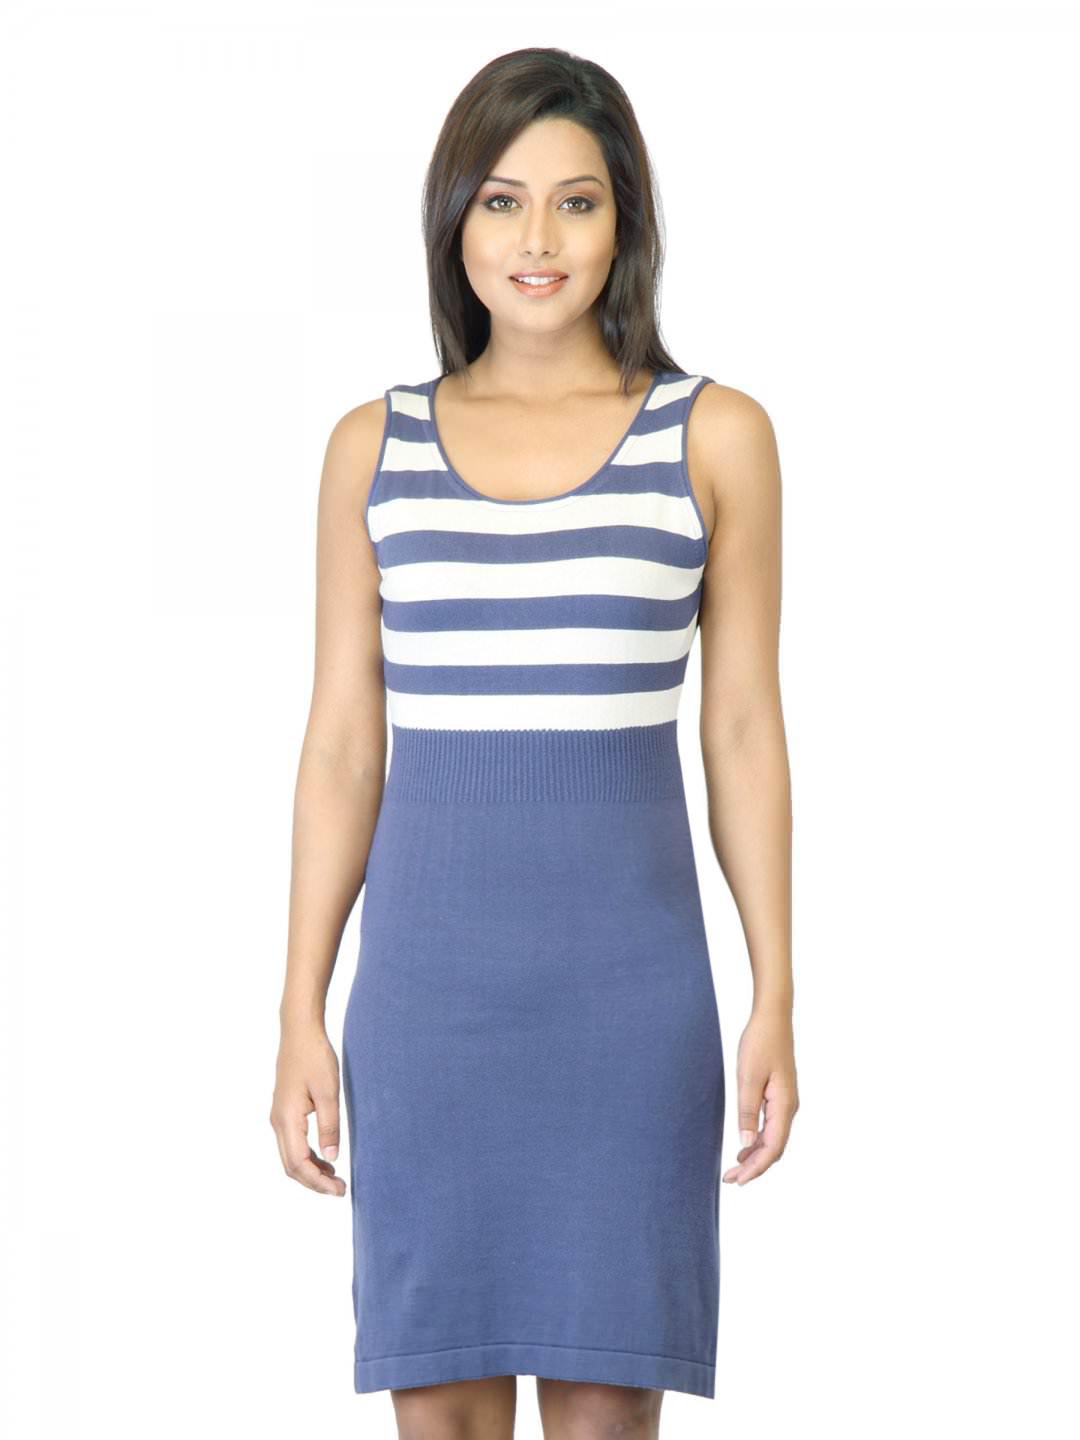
United Colors of Benetton Women Blue Striped Dress
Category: Apparel / Dress / Dresses
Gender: Women
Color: Blue
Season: Summer 2012
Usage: Casual